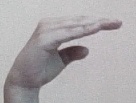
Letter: jeem